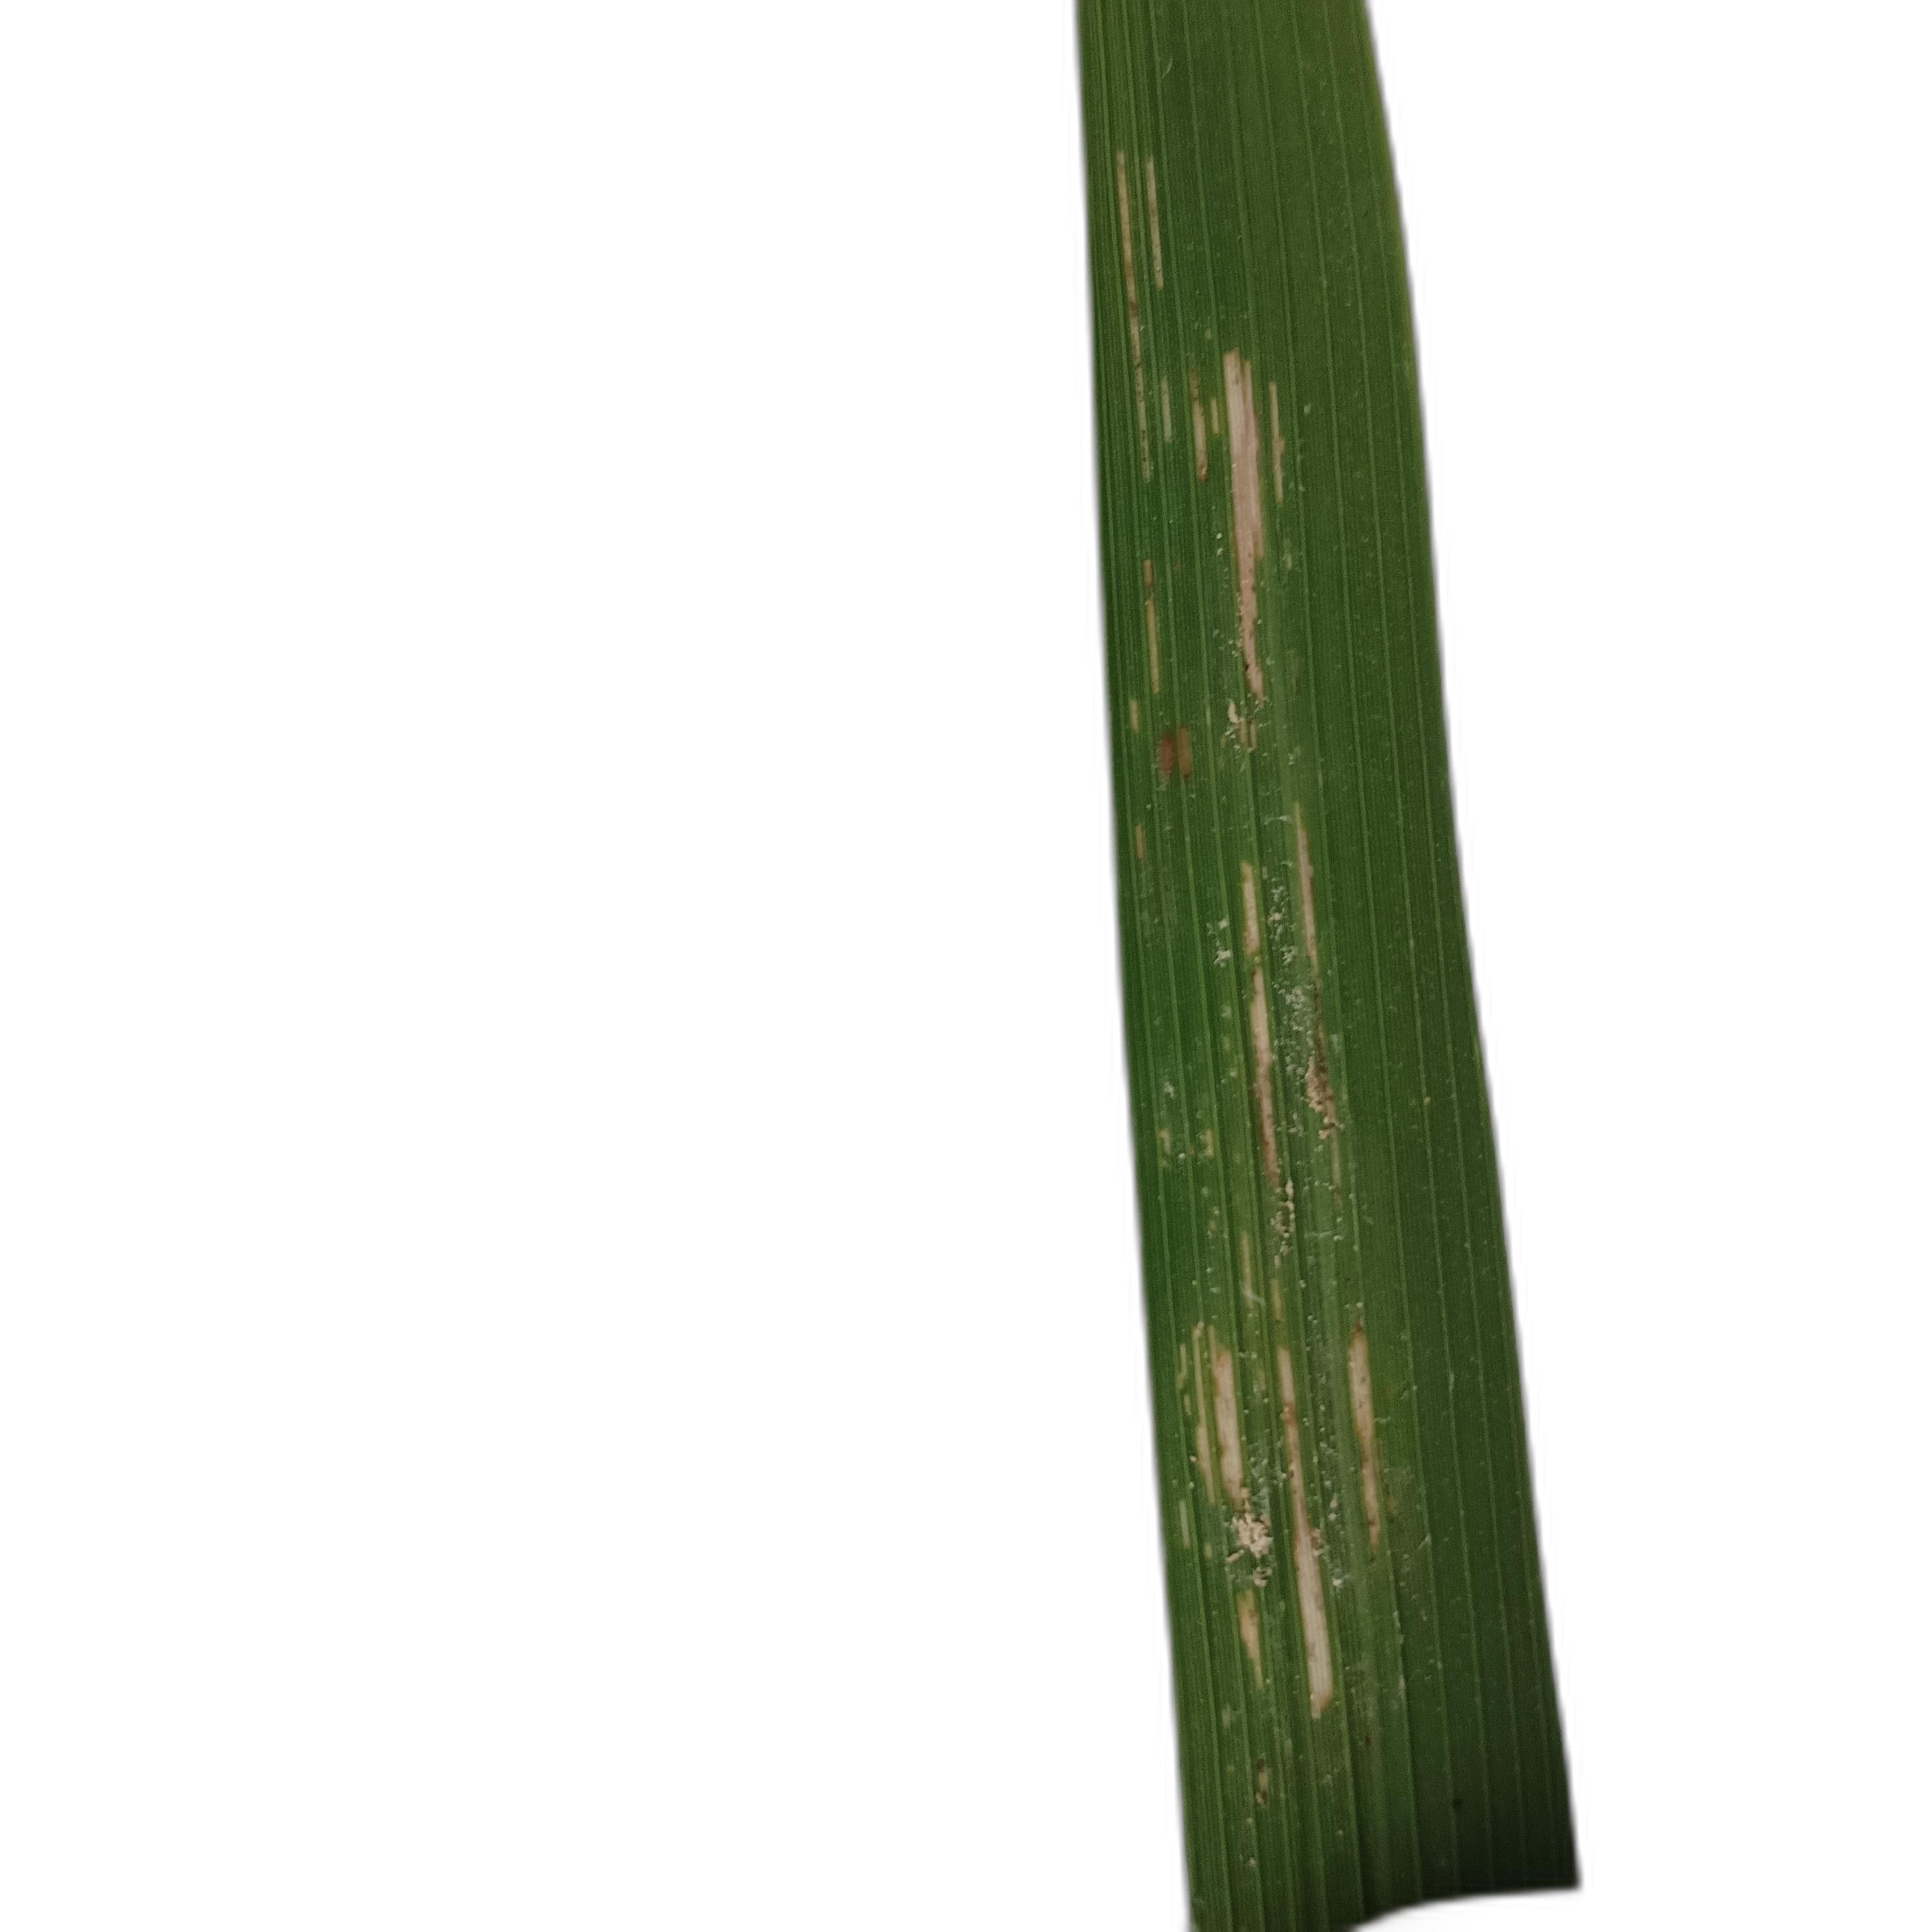
Label: Rice Leaffolder